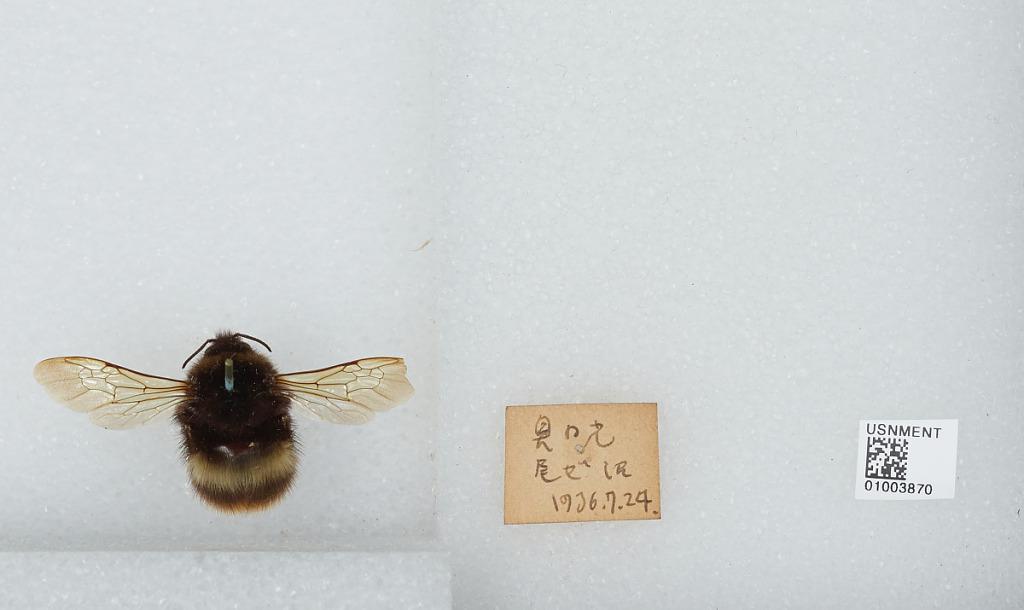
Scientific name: Bombus (Bombus) ignitus Smith
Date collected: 1936-7-24